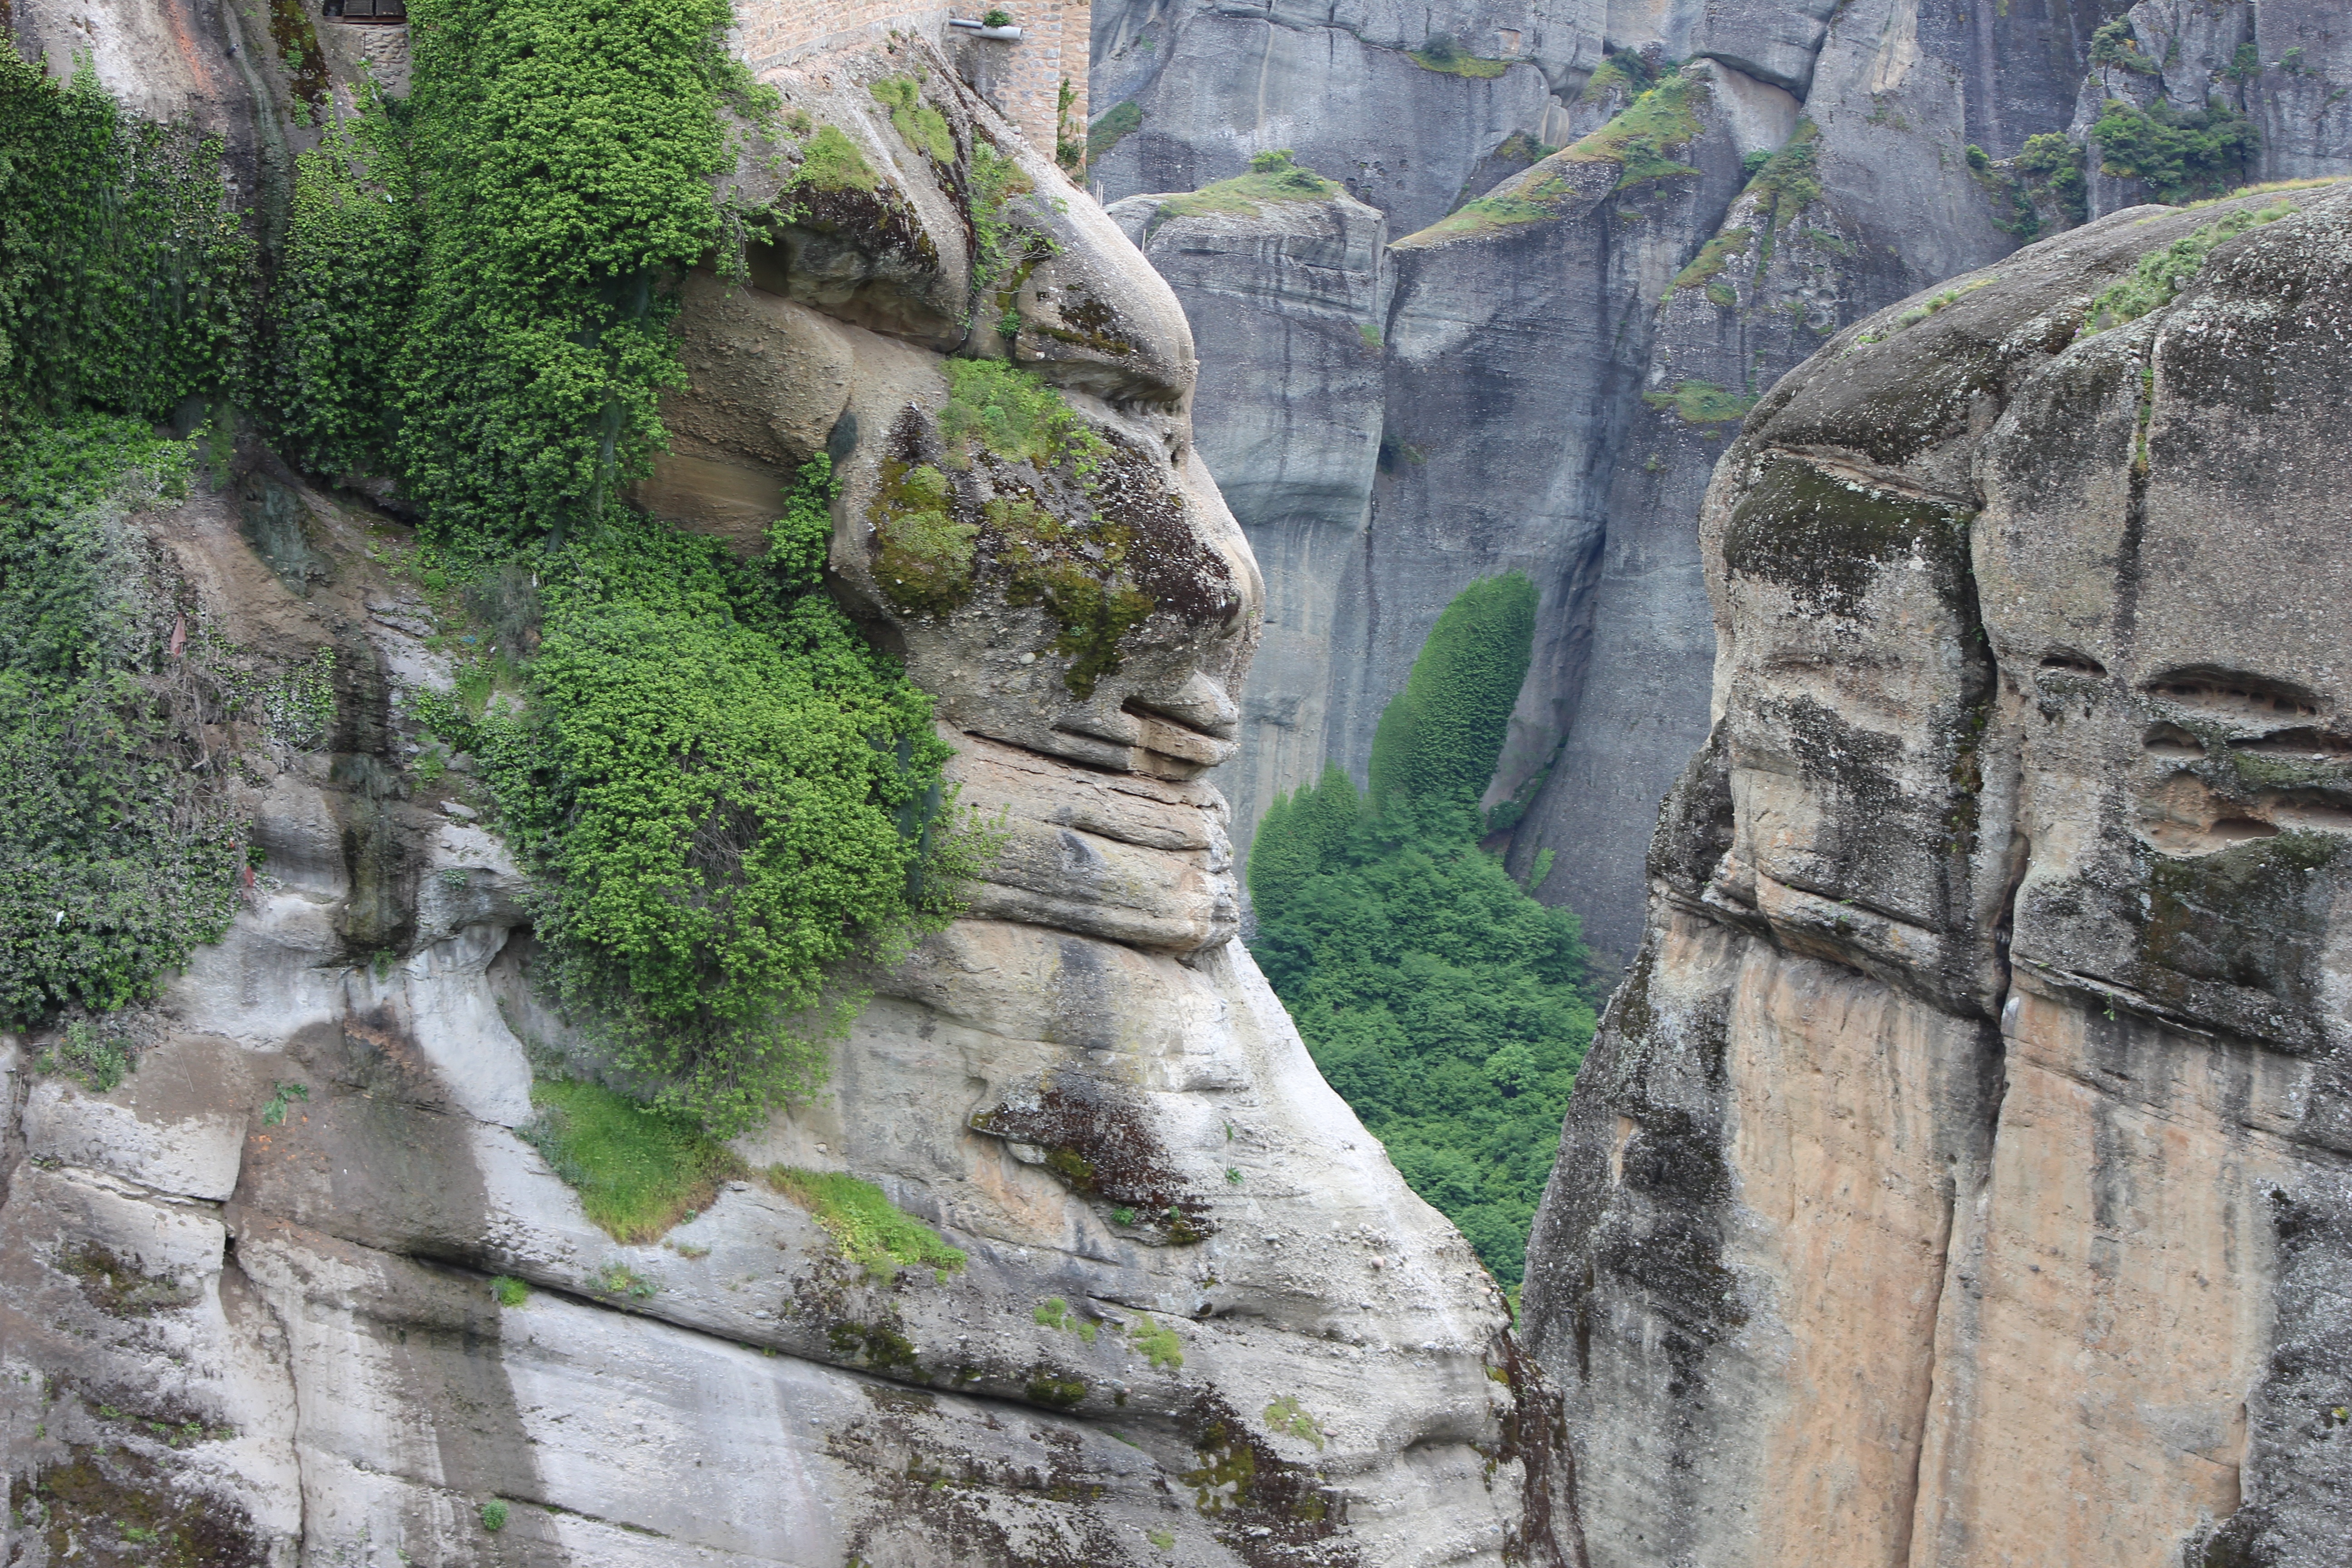
nature, rock, waterfall, mountain, formation, cliff, terrain, rocks, geology, outcrop, ravine, water feature, wadi, bedrock, meteora